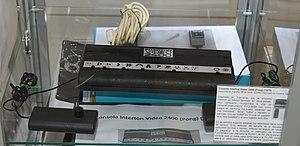
Cet article présente une liste non exhaustive de consoles de jeux vidéo de première génération. Plus de 900 y sont répertoriées.